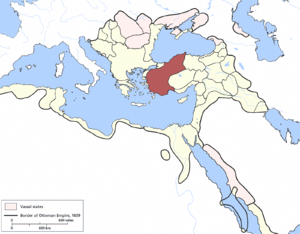
Le beylerbeylik, pachalik ou eyalet d'Anatolie est une ancienne province de l'Empire ottoman qui a existé du XIVᵉ au XIXᵉ siècle. Elle couvrait l'ouest de l'Anatolie, en Turquie actuelle.